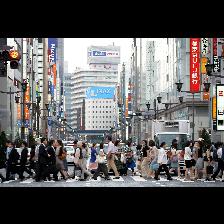
Label: Human